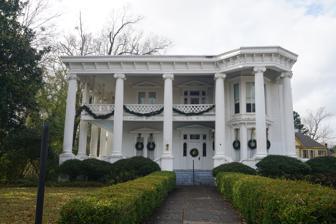
Building: Merrehope
Country: United States of America
Year built: 1858
Historic house in Mississippi, United States United States historic place Merrehope U.S. National Register of Historic Places Mississippi Landmark Merrehope in 2018 Show map of Mississippi Show map of the United States Interactive map showing the location of Merrehope Location 905 31st Ave., Meridian, Mississippi Coordinates 32°22′1″N 88°43′35″W / 32.36694°N 88.72639°W / 32.36694; -88.72639 Built 1859 Architect Juriah Jackson; S.H. Floyd Architectural style Academic Revivalism NRHP reference No. 71000455 USMS No. 075-MER-1849-NR-MRA-ML Significant dates Added to NRHP December 9, 1971 Designated USMS June 14, 1995 Merrehope , a 26-room Victorian mansion that currently serves as a historic house museum , was originally built in 1858 by Richard McLemore for his daughter Juriah Jackson. After changing ownership several times, with small alterations from each owner, the house was eventually bought by S.H. Floyd in 1904, who remodelled it into its present appearance. The building was one of few spared by General William Tecumseh Sherman on his raid of the city in the Battle of Meridian , and has served many functions throughout its history, including time as a residence, a shelter for Union officers, a Confederate General's headquarters, an apartment building, and a boarding house. The building was listed on the National Register of Historic Places in 1971 and as a Mississippi Landmark in 1995. History Richard McLemore, one of the first settlers of Meridian, deeded the land on which Merrehope now stands to his daughter, Juriah Jackson, in 1858. Juriah and her husband, W. H. Jackson, constructed a small building which was later remodelled extensively into its present state. The house changed hands in 1863 to a General Joseph E. Johnson, who made some architectural alterations to the original building. The building was used as headquarters for Confederate General Leonidas Polk during the American Civil War and as a shelter for several of Union General William T. Sherman 's officers when they attacked the city in the Battle of Meridian . The house is one of only six homes in Meridian that remained standing after Sherman's raid. After the war, John H. and Eliza Gary resided in the house before selling it to J. C. Lloyd in 1881. The Garys had built the main block of the house, to which was attached the ell that was the original structure. The house took on its current appearance when it was purchased in 1904 by S. H. Floyd, who remodelled the house in the Academic Revival style. The ell was detached and moved back about 20 feet (6.1 m), and a second story containing two servants' rooms, bathrooms, and a hallway was added. On the first floor of the main block, a dining room , stairhall, bathroom, and guest room were added to the rear of the building while the two rooms on the north side of the hall were transformed into double parlors. The rooms on the south side of the hall were converted into a library . Upstairs, a bedroom suite was constructed on either side of the new hallway, and over the rear addition were two bedrooms, a bathroom, and another stairhall. A giant portico was added to the east and south sides of the building, and the two-story Ionic columns were placed atop six-foot plinths connected by a wall which ran the length of the porticos. Three more plinths were added to the north side of the building without columns, and a fourth plinth supports a one-story column under the second story of the ell. This column is all that remains of a former porte-cochère . When the portico was added, the original front porch was removed, but the balcony remained, supported by smaller columns attached to the ceiling of the new portico. The home was eventually divided into eight apartments in the 1930s, after which the building served as a boarding house until the 1960s. The building was purchased by the Meridian Restorations Foundation in 1968 and named Merrehope, a portmanteau for the combination of "Meridian Restorations" and "hope," reflecting the desire of the club to restore the building after decades of neglect. The foundation convinced the Mississippi Legislature to pass a special act allowing the city of Meridian to assist the group financially with the restoration. The house was listed on the National Register of Historic Places in 1971 while it was still being restored, and as a Mississippi Landmark in 1995. Hauntings After the restoration of the home, many people claimed to have seen ghosts in the building. John Gary, one of the owners of the house who added most of the rooms present today, had a daughter named Eugenia. Eugenia died of underage consumption as a teenager, never having lived in the building itself. John Gary, who lived in the house for many years, had his funeral service there. Many people have claimed to see Eugenia wandering the halls of the building. The first reported sighting was made by a former hostess who recognized the apparition from a painting in the museum room. Since then, several people have claimed to see or hear the spirit. Eugenia is one of two ghosts believed to be residing in the building; the other haunts the Periwinkle room. Donna White, Merrehope's current hostess, claims that she was walking into the room when she recognized an imprint of a body on the bed. She ran downstairs and checked the house for intruders but found no one. The ghost also reportedly makes loud crashes and bangs from the room, yet nothing is found broken when the room is inspected. References